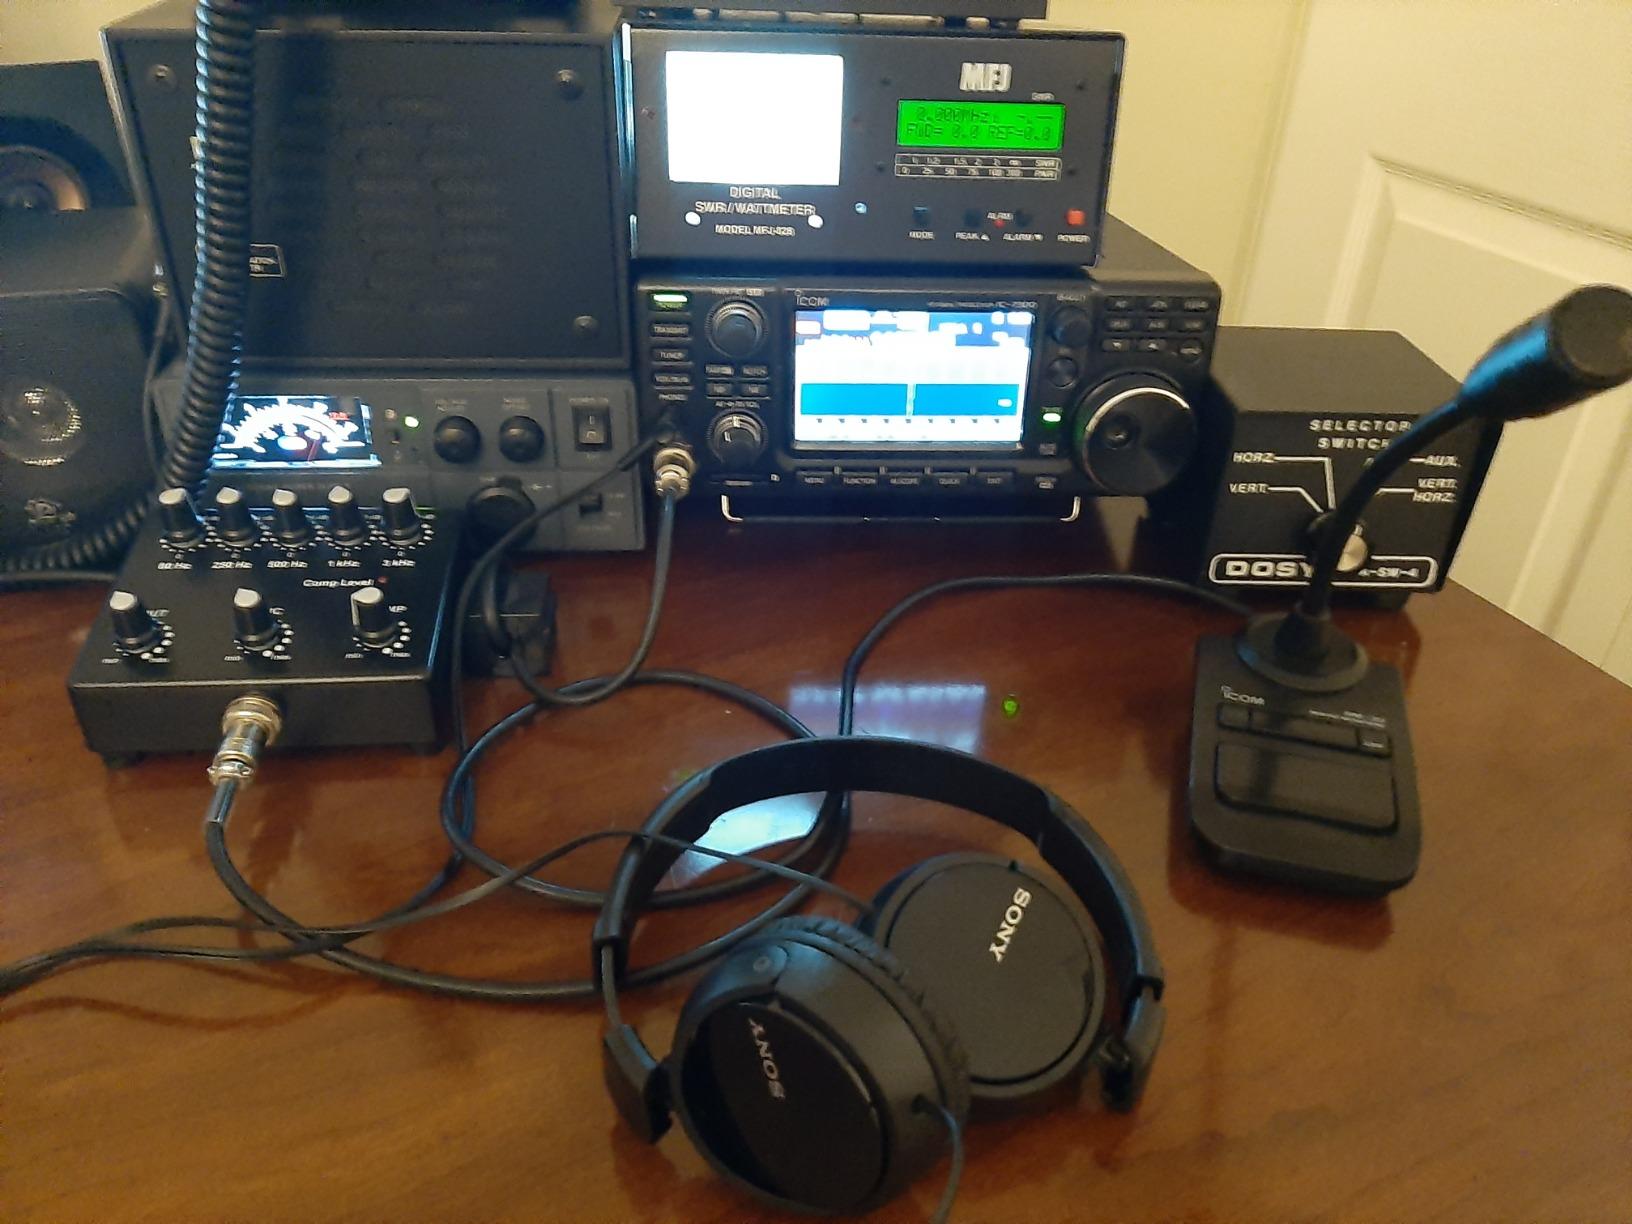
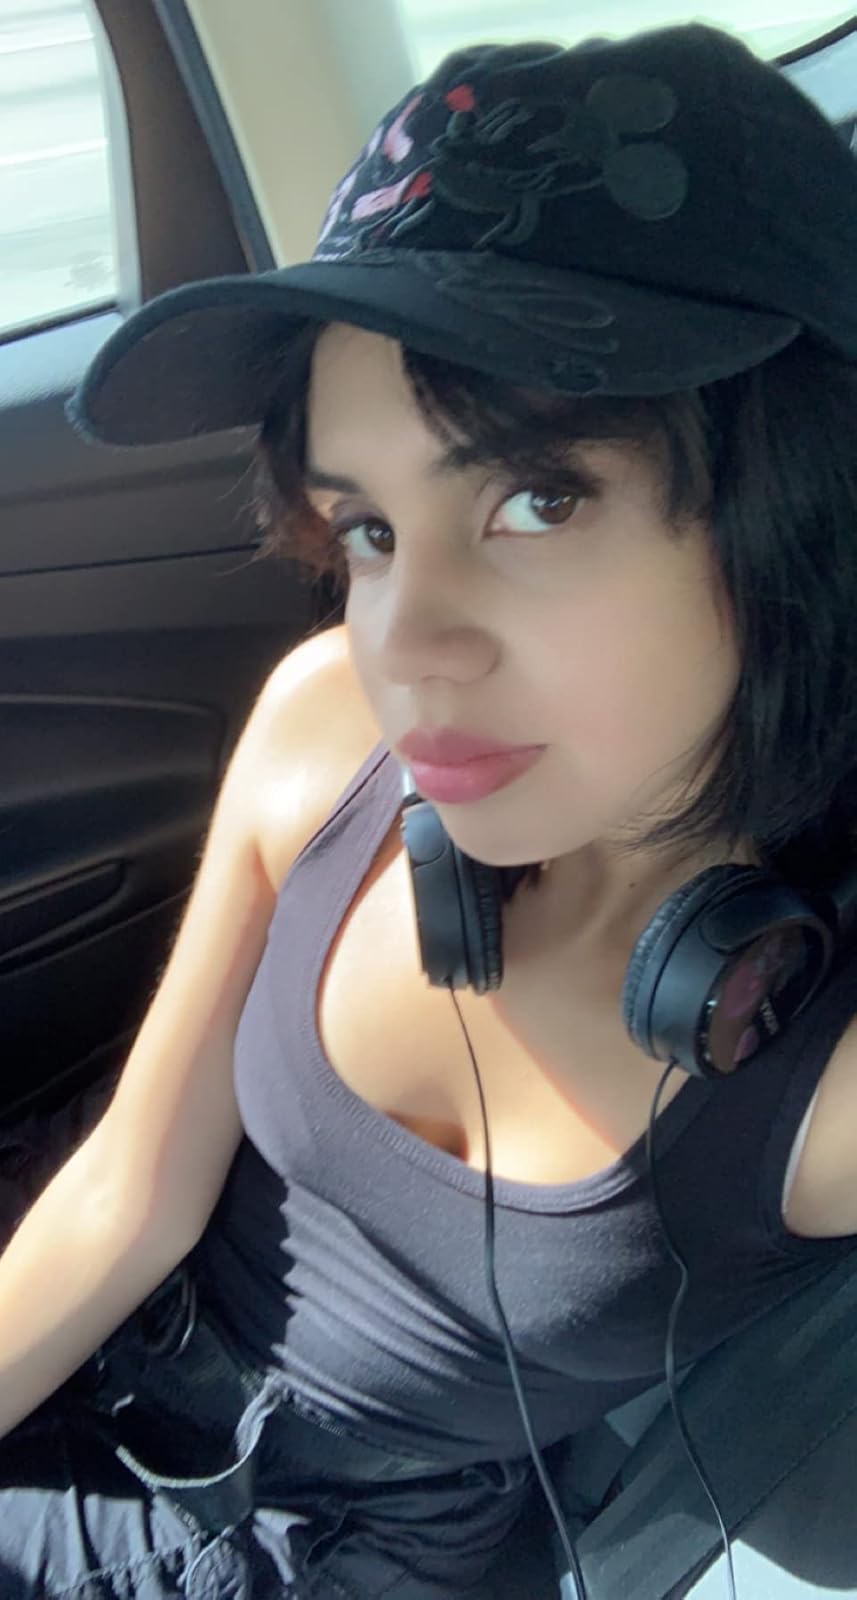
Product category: headphones
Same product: yes